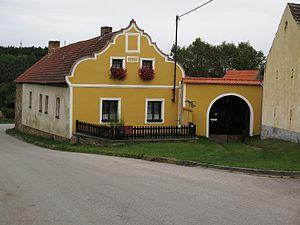
Žernovice est une commune du district de Prachatice, dans la région de Bohême-du-Sud, en République tchèque. Sa population s'élevait à 302 habitants en 2018.